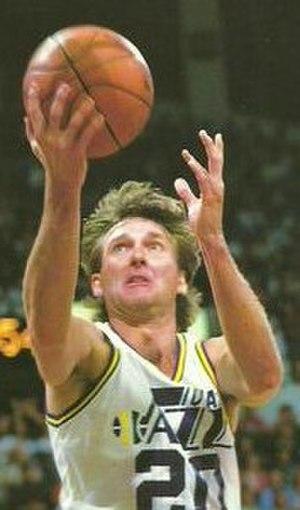
Robert Louis Hansen II est un ancien joueur américain de basket-ball. Évoluant au poste de meneur de jeu, il joua neuf saisons en National Basketball Association.